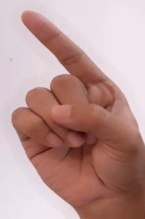
ASL sign: Z